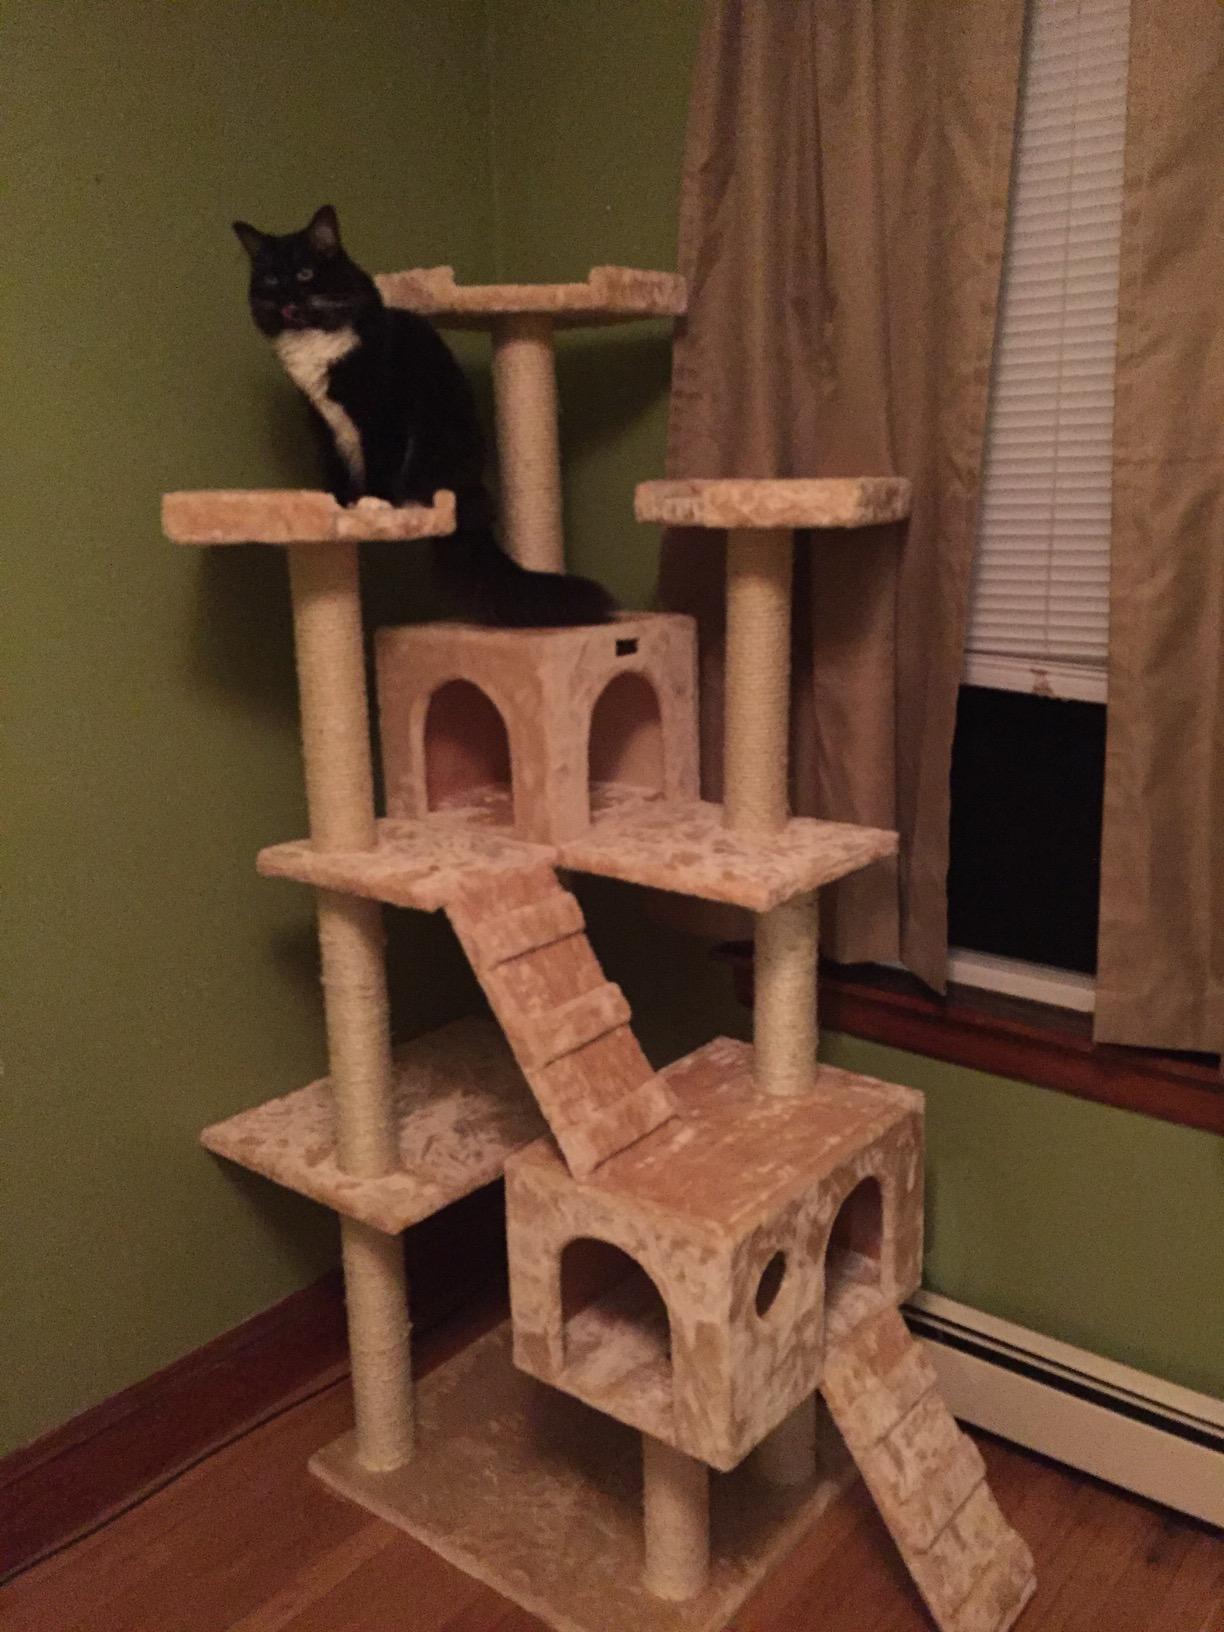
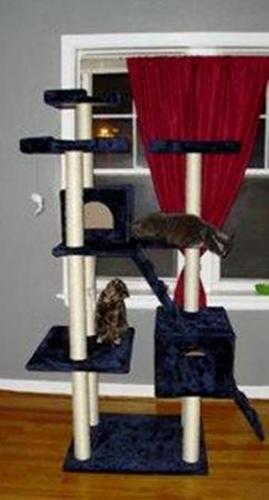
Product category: items_cat tree
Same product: no